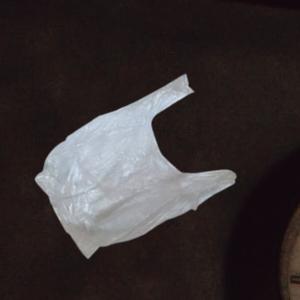
Label: plasticbags